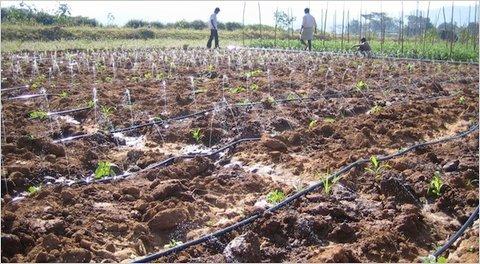
Shamba lililolimwa linaonekana likitumia mfumo wa umuagiliaji wa matone kumuagilia mimea michanga. Watu wachache wanaweza kuonekana kwa mbali wakifanya shuguli za kilimo.